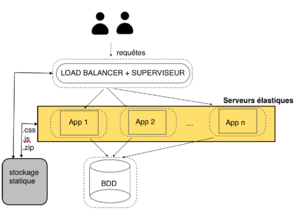
application distribuée avec stockage statique
Le passage à l'échelle, anglicisme pour le redimensionnement et la mise à l'échelle, est la faculté qu’a un système à pouvoir changer de taille ou de volume selon les besoins des utilisateurs.